Abydosaurus

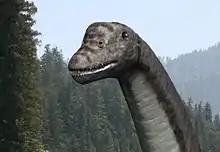
Restoration of the head and neck

"Abydosaurus" is one of the few sauropods known from skull material, with the first described complete skull for a Cretaceous sauropod from the Americas. It is also notable for its narrow teeth, as earlier brachiosaurids had broader teeth.